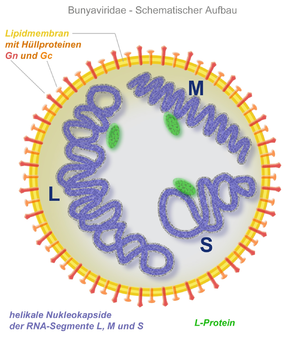
La Fièvre de la vallée du Rift est une zoonose virale africaine, affectant principalement les animaux domestiques ruminants et pouvant se transmettre aux humains. Elle se manifeste comme une fièvre, souvent hémorragique chez l'animal et parfois chez l'homme.